Buddhist Society of India

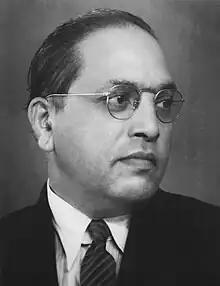
B. R. Ambedkar.

B. R. Ambedkar studied Buddhism all his life. Around 1950, he devoted his attention to Buddhism and travelled to Ceylon (now Sri Lanka) to attend a meeting of the World Fellowship of Buddhists. While dedicating a new Buddhist vihara near Pune, Ambedkar announced he was writing a book on Buddhism, and that when it was finished, he would formally convert to Buddhism. He twice visited Burma (now Myanmar) in 1954; the second time to attend the third conference of the World Fellowship of Buddhists in Rangoon. In July 1951 he formed the "Bharatiya Bauddha Janasangh" ("Indian Buddhist People's Organisation"), which became the "Bharatiya Bauddha Mahasabha" or the "Buddhist Society of India" in May 1955.